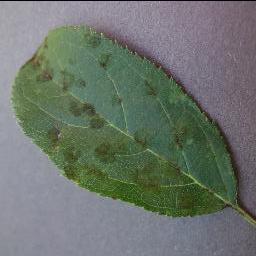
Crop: apple
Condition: scab